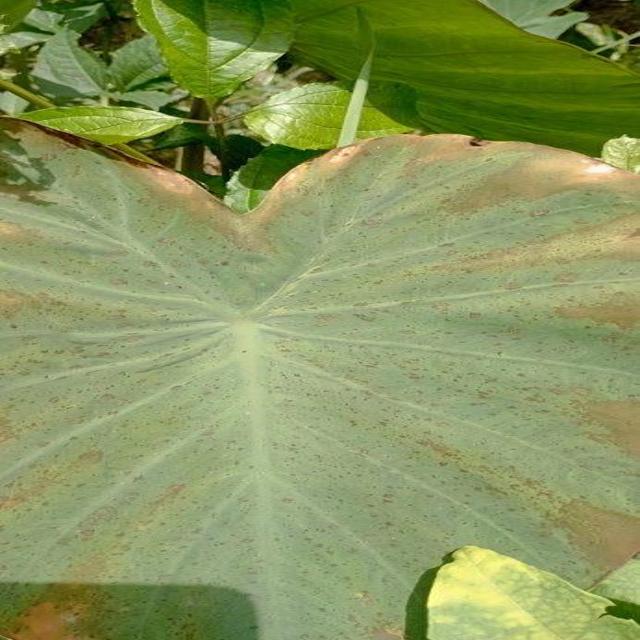
Label: Mid_Blight